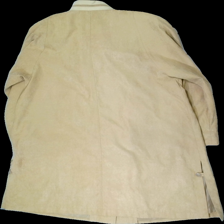
View: back
Type: Jacket
Category: Ladies
Brand: Missing
Colors: Brown, Beige
Material: 100% polyester
Cut: Regular
Size: 44
Season: Autumn
Trend: Leather
Price range: 100-150
Recommended usage: Reuse
Comment: Fake leather